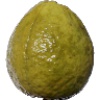
Label: guava